Golden Harvest (book)

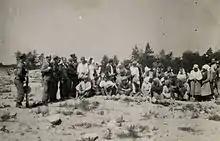
Photo printed in a 2008 article, ""Gorączka złota w Treblince"" ("Gold Rush in Treblinka") by "Gazeta Wyborcza" journalists Marcin Kowalski and Piotr Głuchowski. The photo served as an inspiration for Gross' "Golden Harvest" and was reprinted on his book's cover. The nature of the supposed diggers has been disputed by scholars.

Golden Harvest is a 2011 book about the Holocaust in Poland. It was written by historians Jan T. Gross and Irena Grudzińska-Gross. It was first published in Polish in March 2011, with an English translation following in 2012.